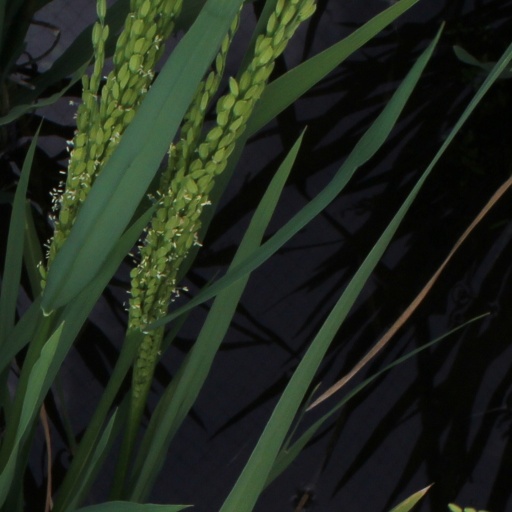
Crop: rice